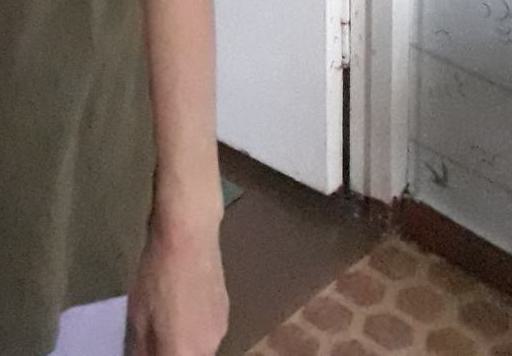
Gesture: no_gesture